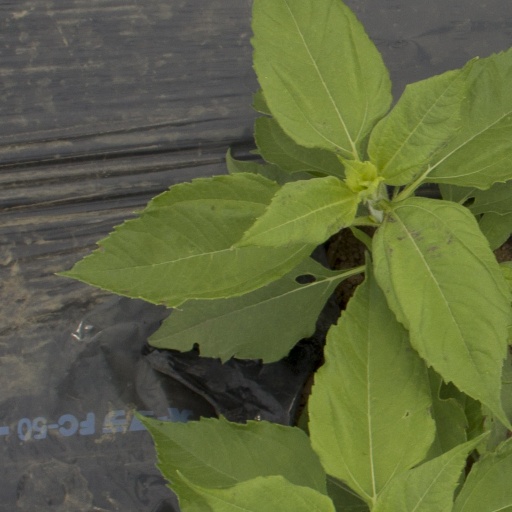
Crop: Jerusalem artichoke